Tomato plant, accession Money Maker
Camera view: tilt-top (135 deg); turntable rotation: 90 degrees
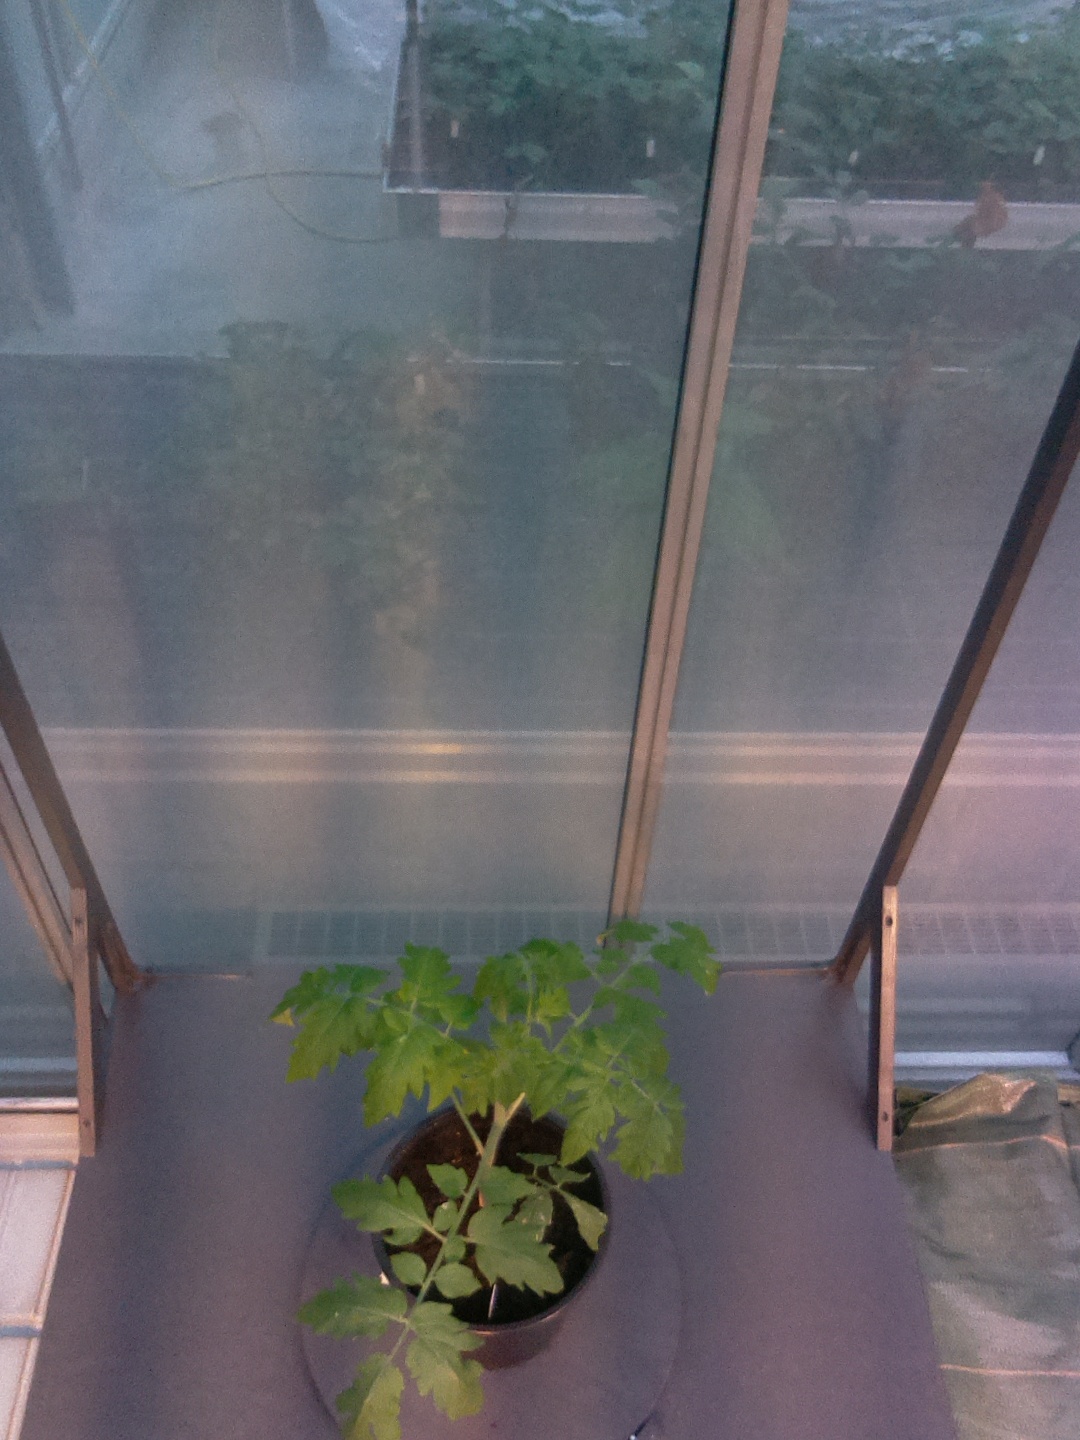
BBCH growth stage 13: 6 of true leaves visible